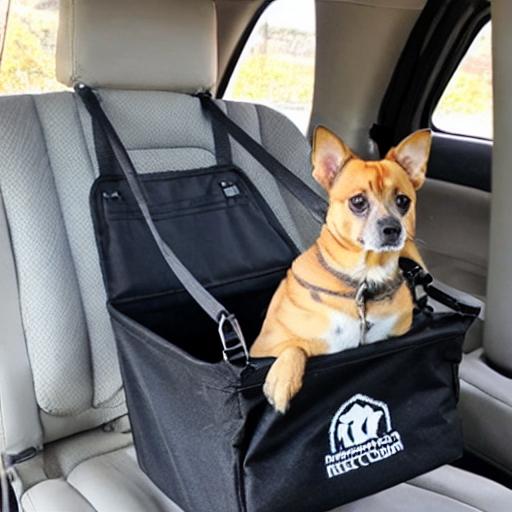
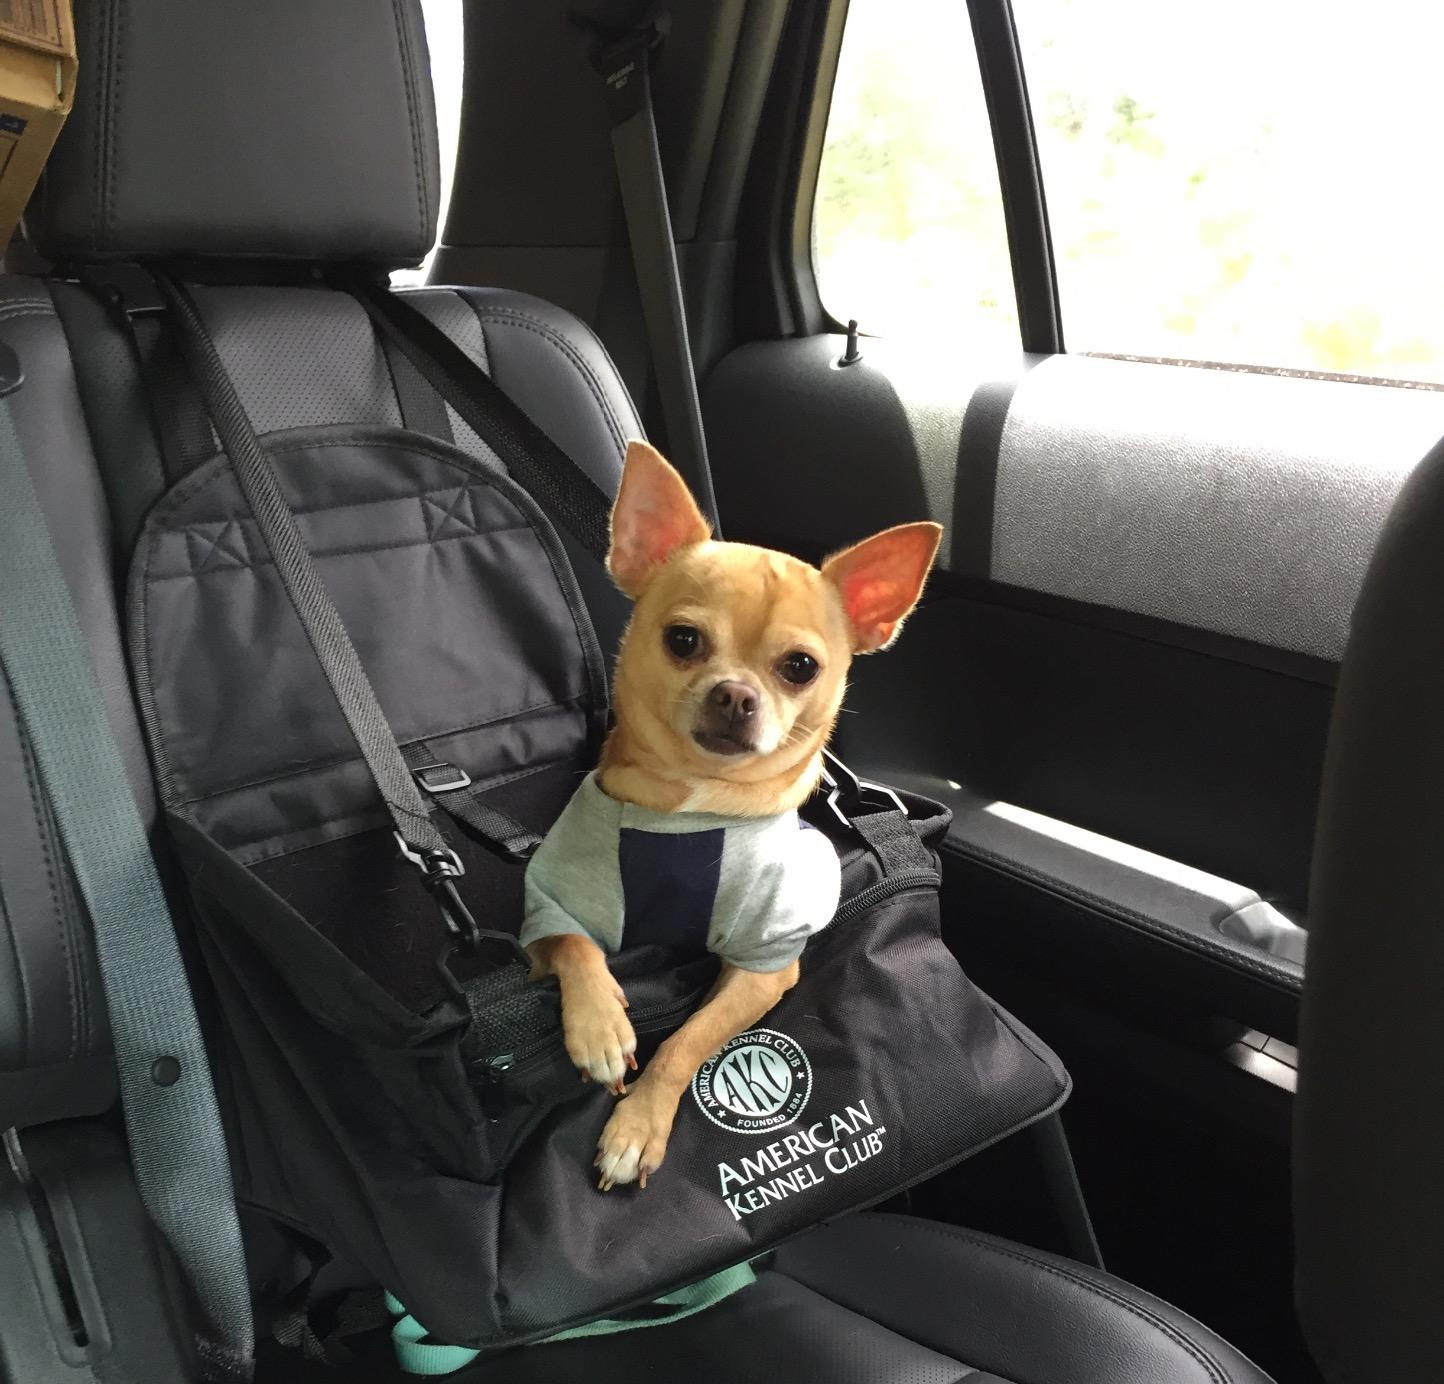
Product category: items_kennel
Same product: no